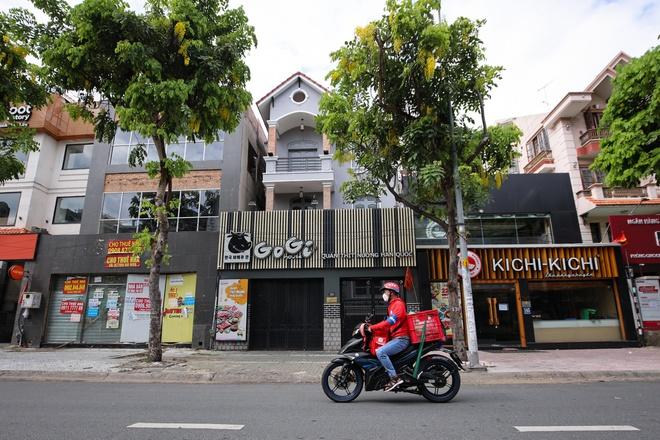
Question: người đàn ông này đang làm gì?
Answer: đang chạy xe đi giao hàng